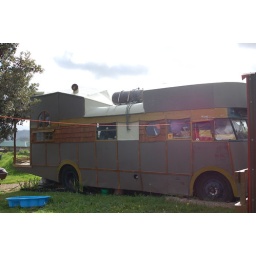
People build and live in these gnarly house trucks all over new Zealand